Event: Nepal Earthquake
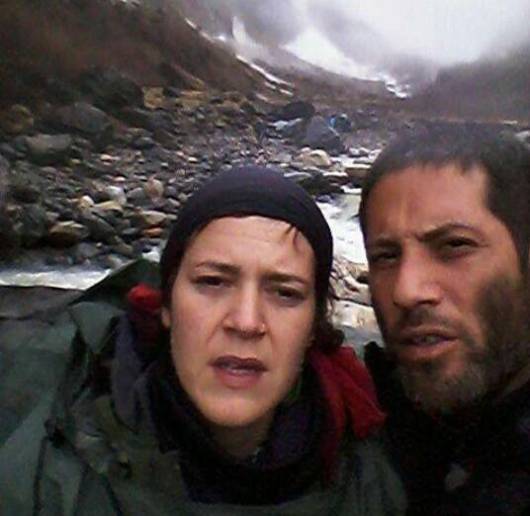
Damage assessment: no_damage